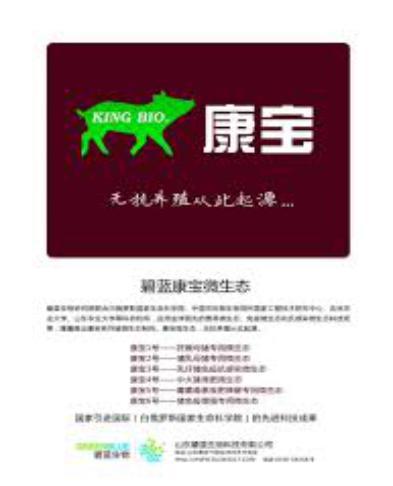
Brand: canbo
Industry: Necessities